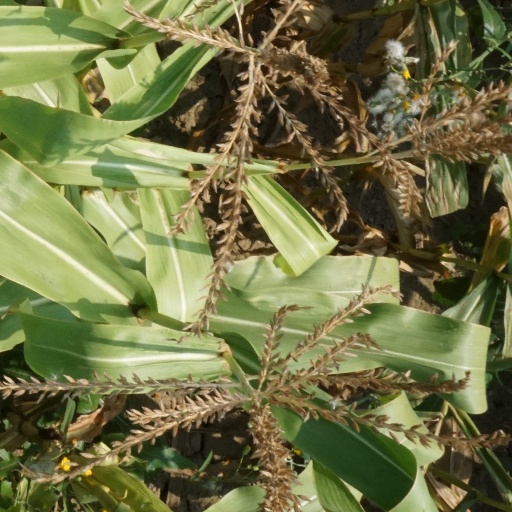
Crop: maize; corn